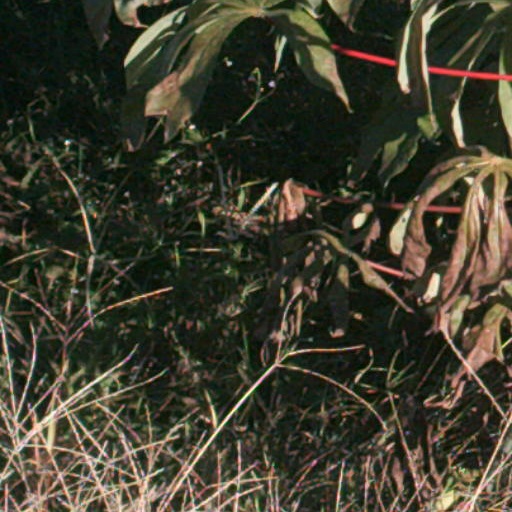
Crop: cassava